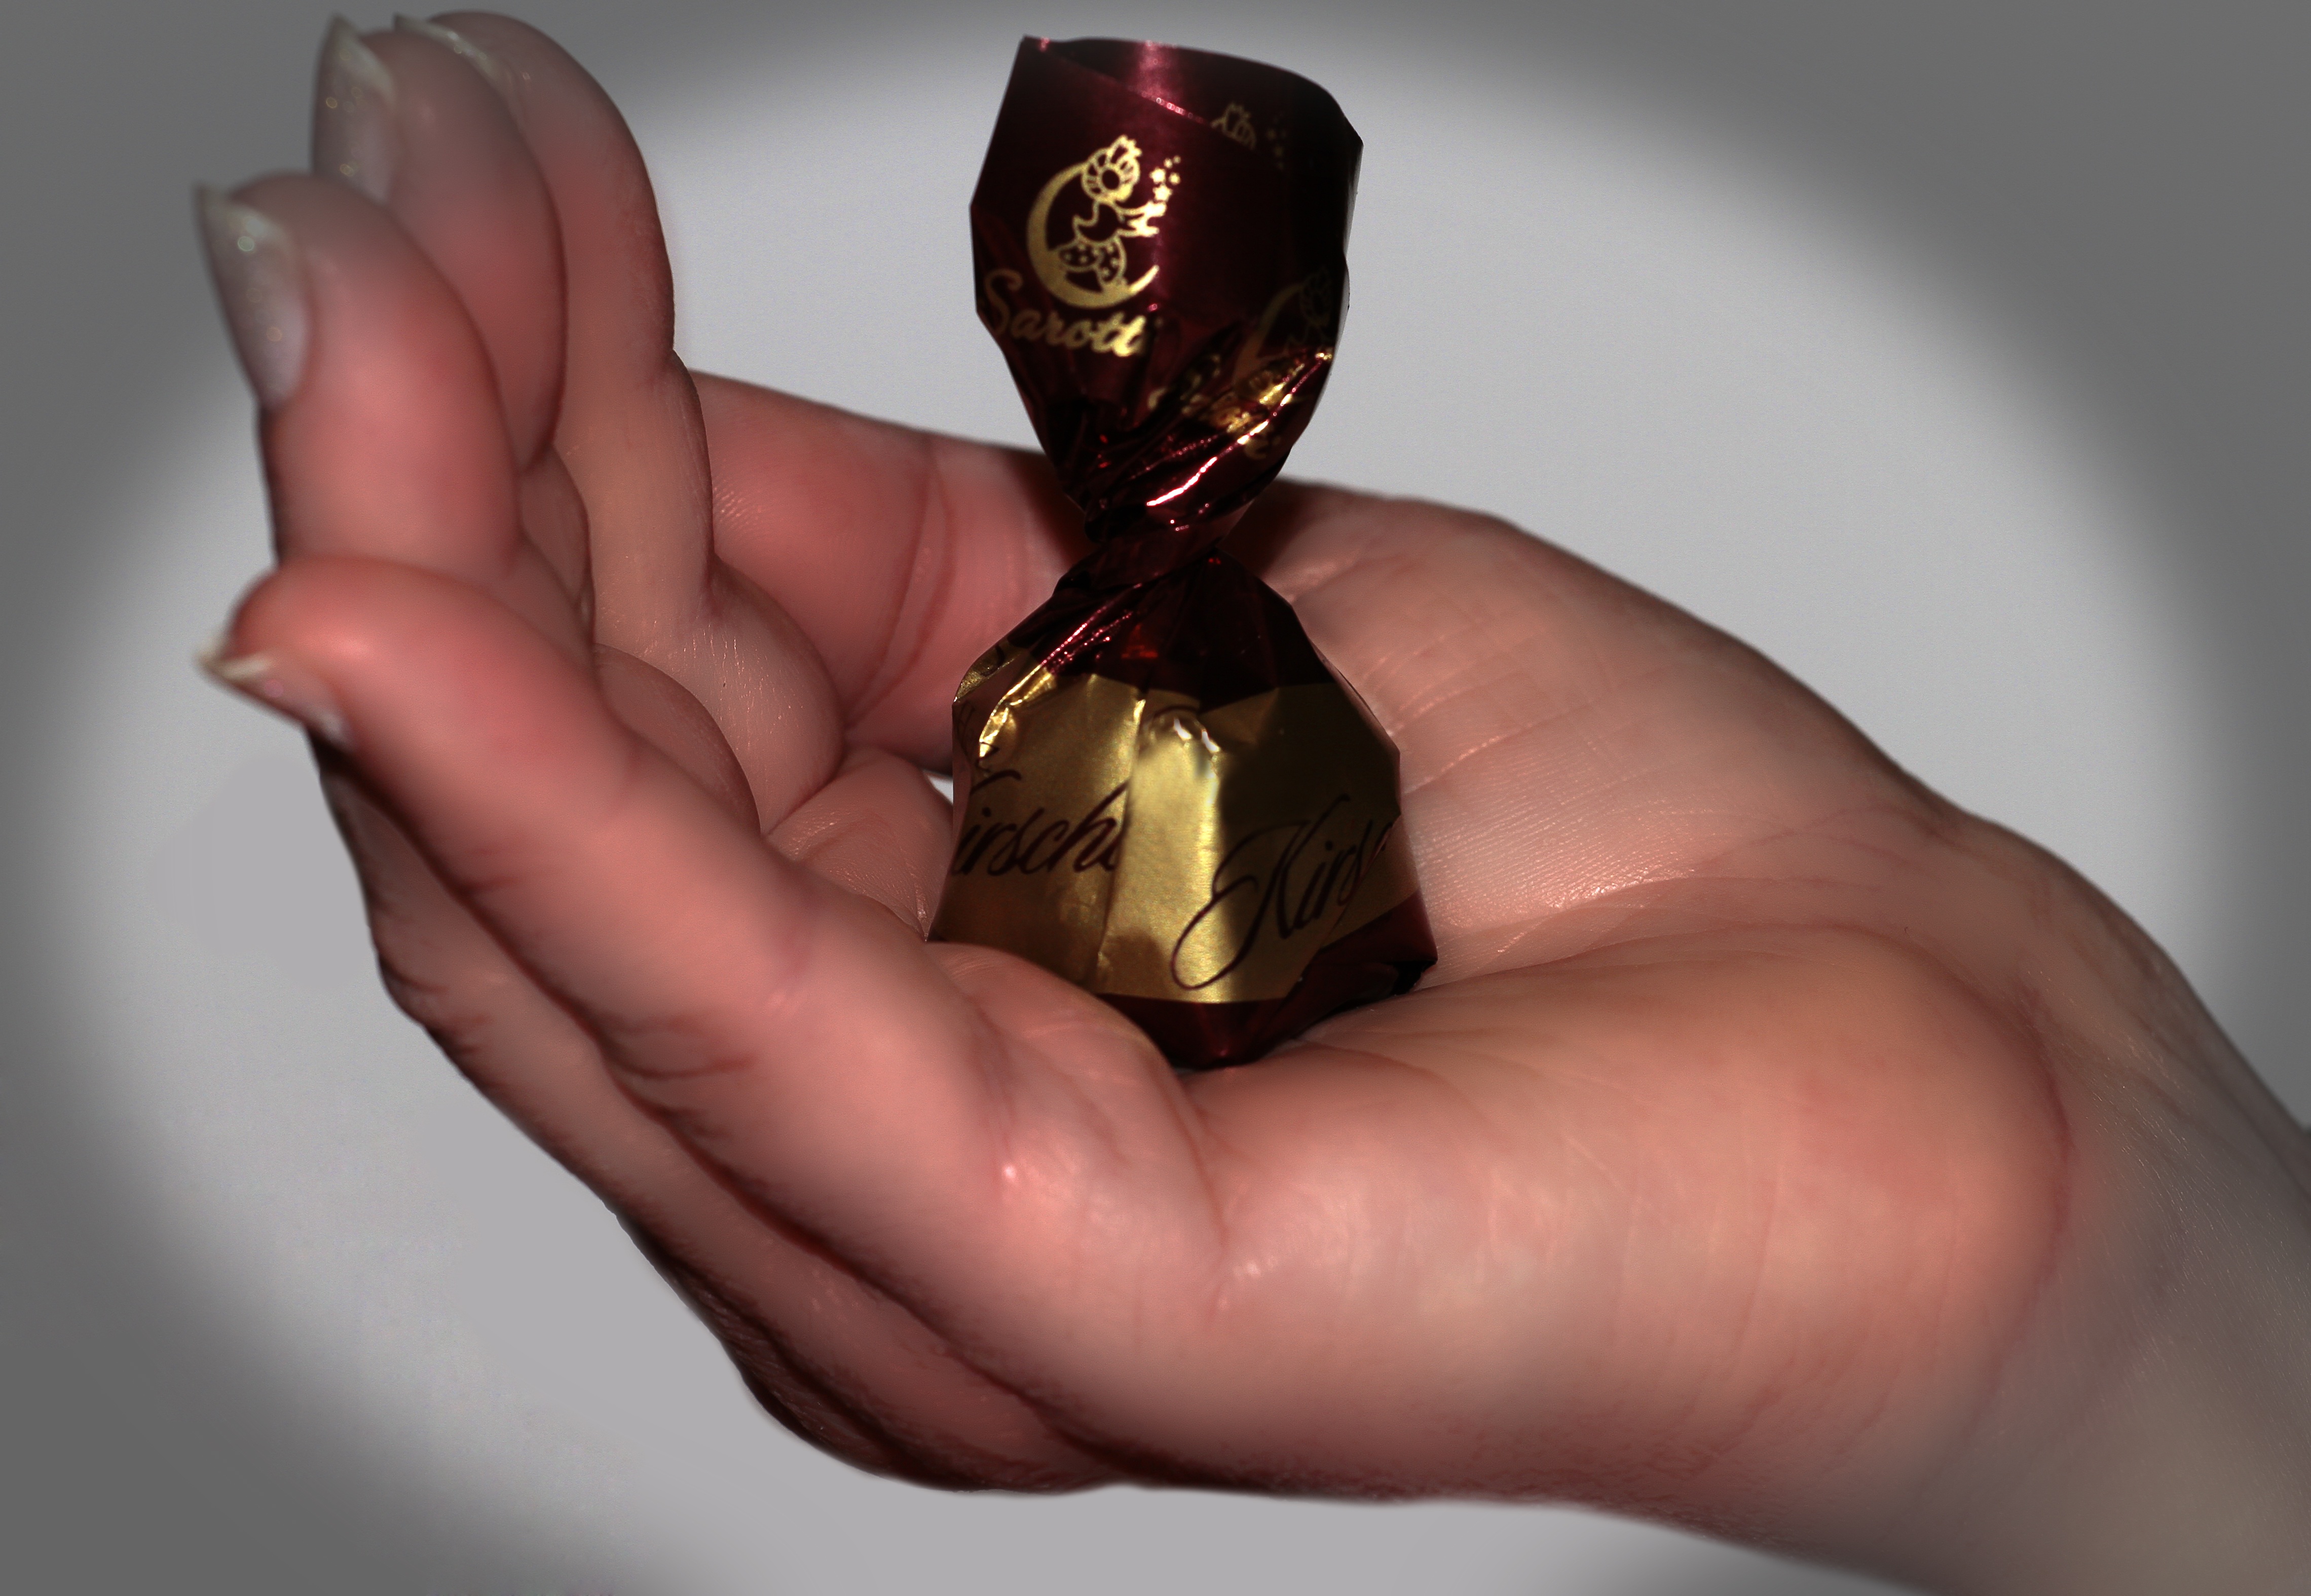
hand, sweet, finger, brown, chocolate, milk, eat, close up, jewellery, nutrition, vignette, candy, organ, sweetness, benefit from, confectionery, nibble, sense, hand fingers